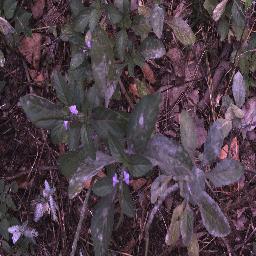
Label: snake_weed